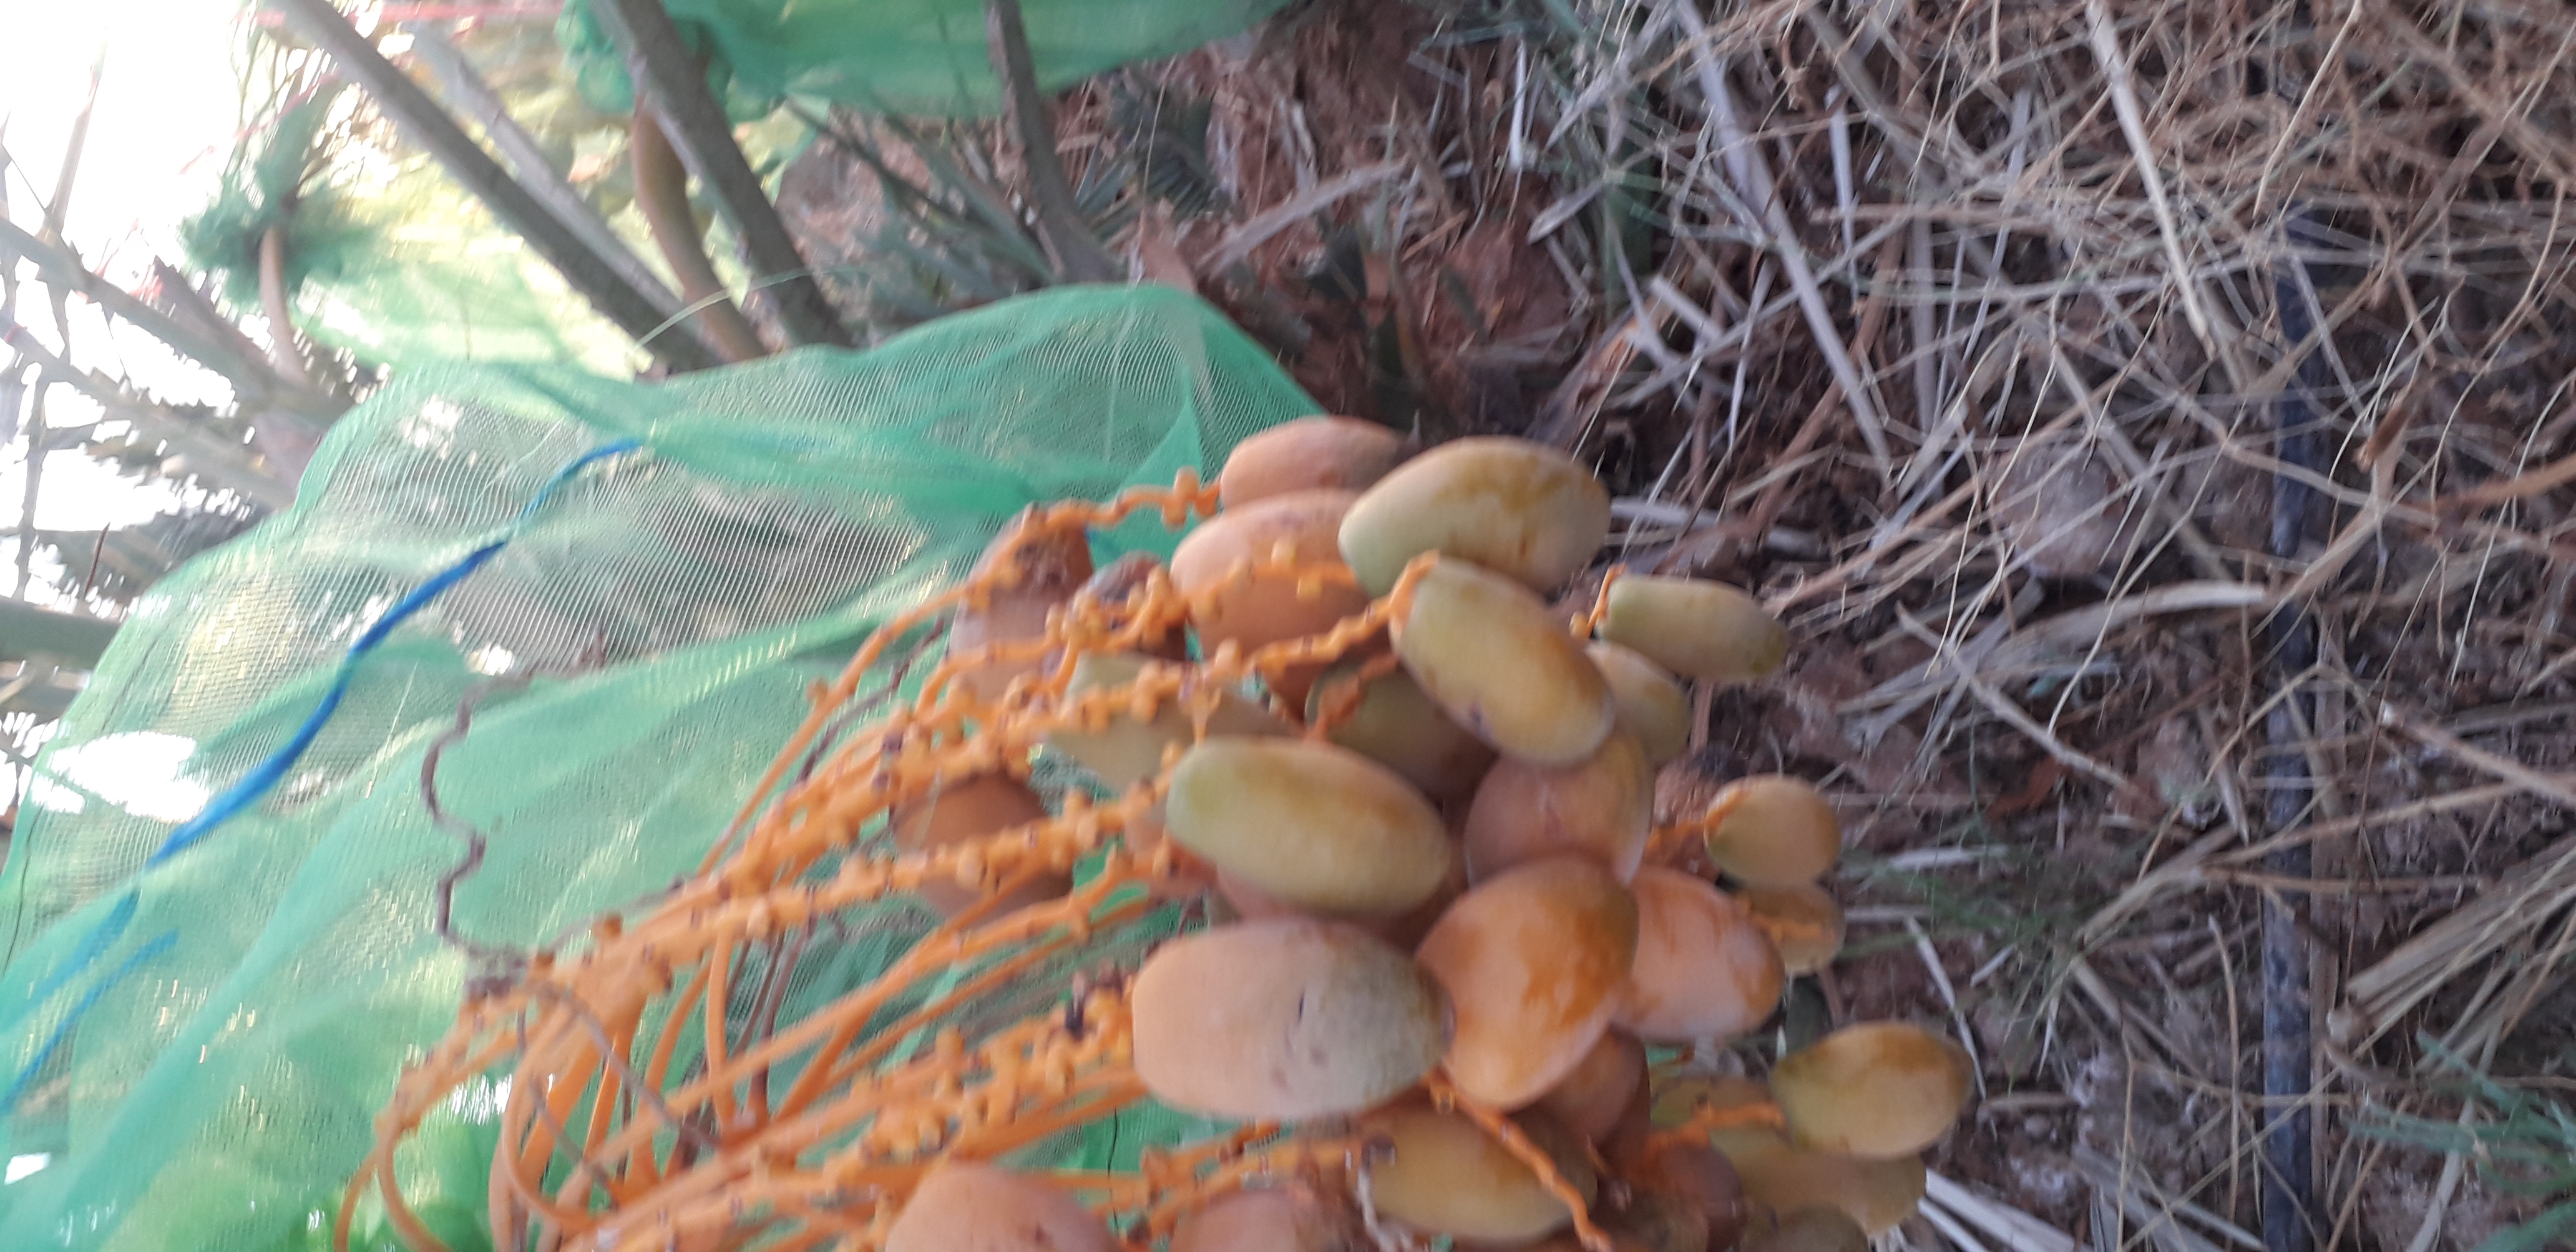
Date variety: Boumajhoul